West Java

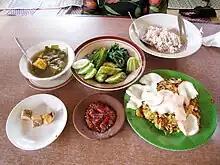
A typical modest Sundanese meal consists of steamed rice, fried salted fish, "sayur asem" (vegetable with tamarind based soup), "lalab sambal" (raw vegetables salad with chili paste) and "karedok" (vegetable salad with peanuts paste).

The three main types of Sundanese bamboo ensembles are angklung, calung, karinding and arumba. The exact features of each ensemble vary according to context, related instruments, and relative popularity. Angklung is a generic term for sets of tuned, shaken bamboo rattles. Angklung consists of a frame upon which hang several different lengths of hollow bamboo. Angklungs are played like handbells, with each instrument played to a different note. Angklung rattles are played in interlocking patterns, usually with only one or two instruments played per person. The ensemble is used in Sundanese processions, sometimes with trance or acrobatics.